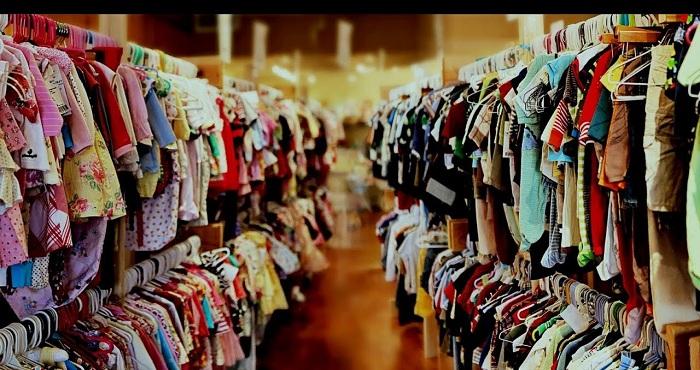
có nhiều bộ quần áo được treo ở hai bên của bức ảnh